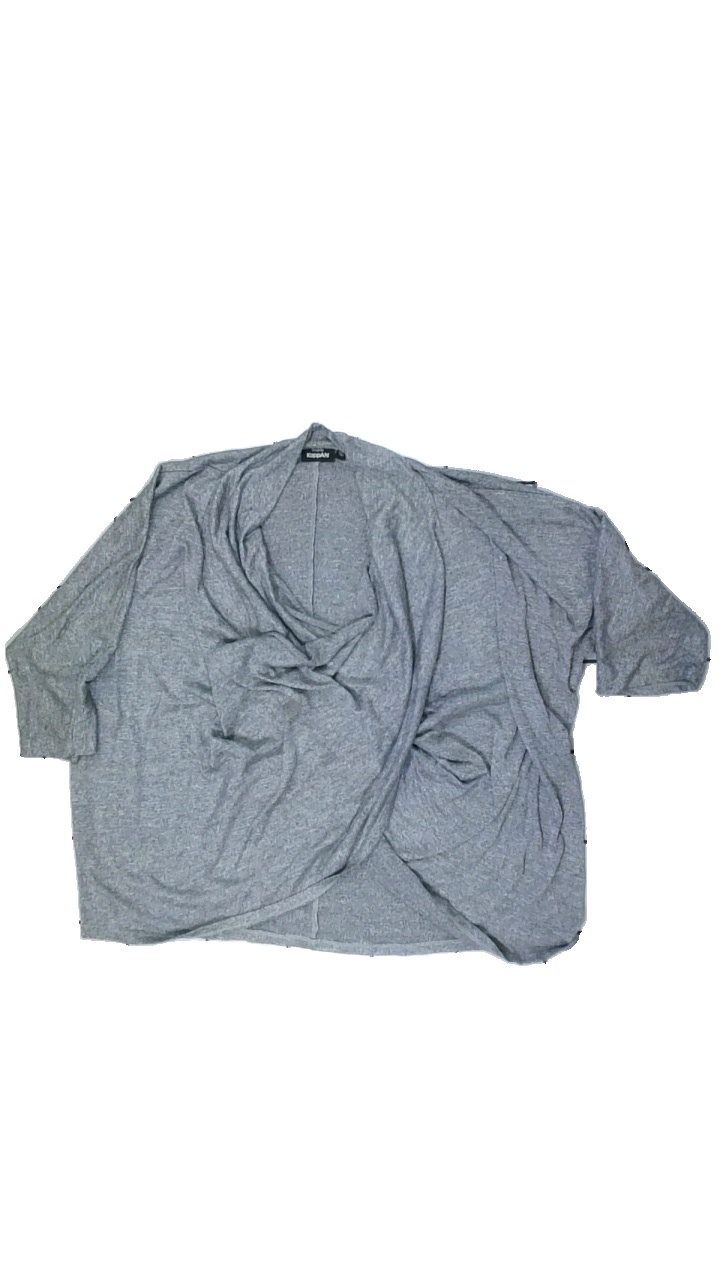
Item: Top (Ladies)
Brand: Kappahl
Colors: Grey
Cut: V-collar, Loose
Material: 55% cotton, 45% polyester
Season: Spring
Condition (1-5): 2
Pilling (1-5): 2
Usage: Export
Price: <50